2004 Democratic National Convention keynote address

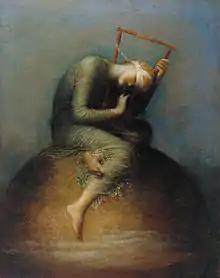
"Hope"

Obama began drafting his speech while staying in a hotel in Springfield, Illinois, several days after learning he would deliver the address. According to his account of that day in "The Audacity of Hope", Obama states that he began by considering his own campaign themes and those specific issues he wished to address, and while pondering the various people he had met and stories he had heard during his campaign, was reminded of the phrase "The audacity of hope", which was previously used in a sermon by his pastor Jeremiah Wright. The title of Wright's sermon was "The Audacity to Hope" but Obama recalled it as "The Audacity of Hope", which became the title for his conference address, and later the title of his second book. This seemingly minor change turned Wright's verb into Obama's noun.